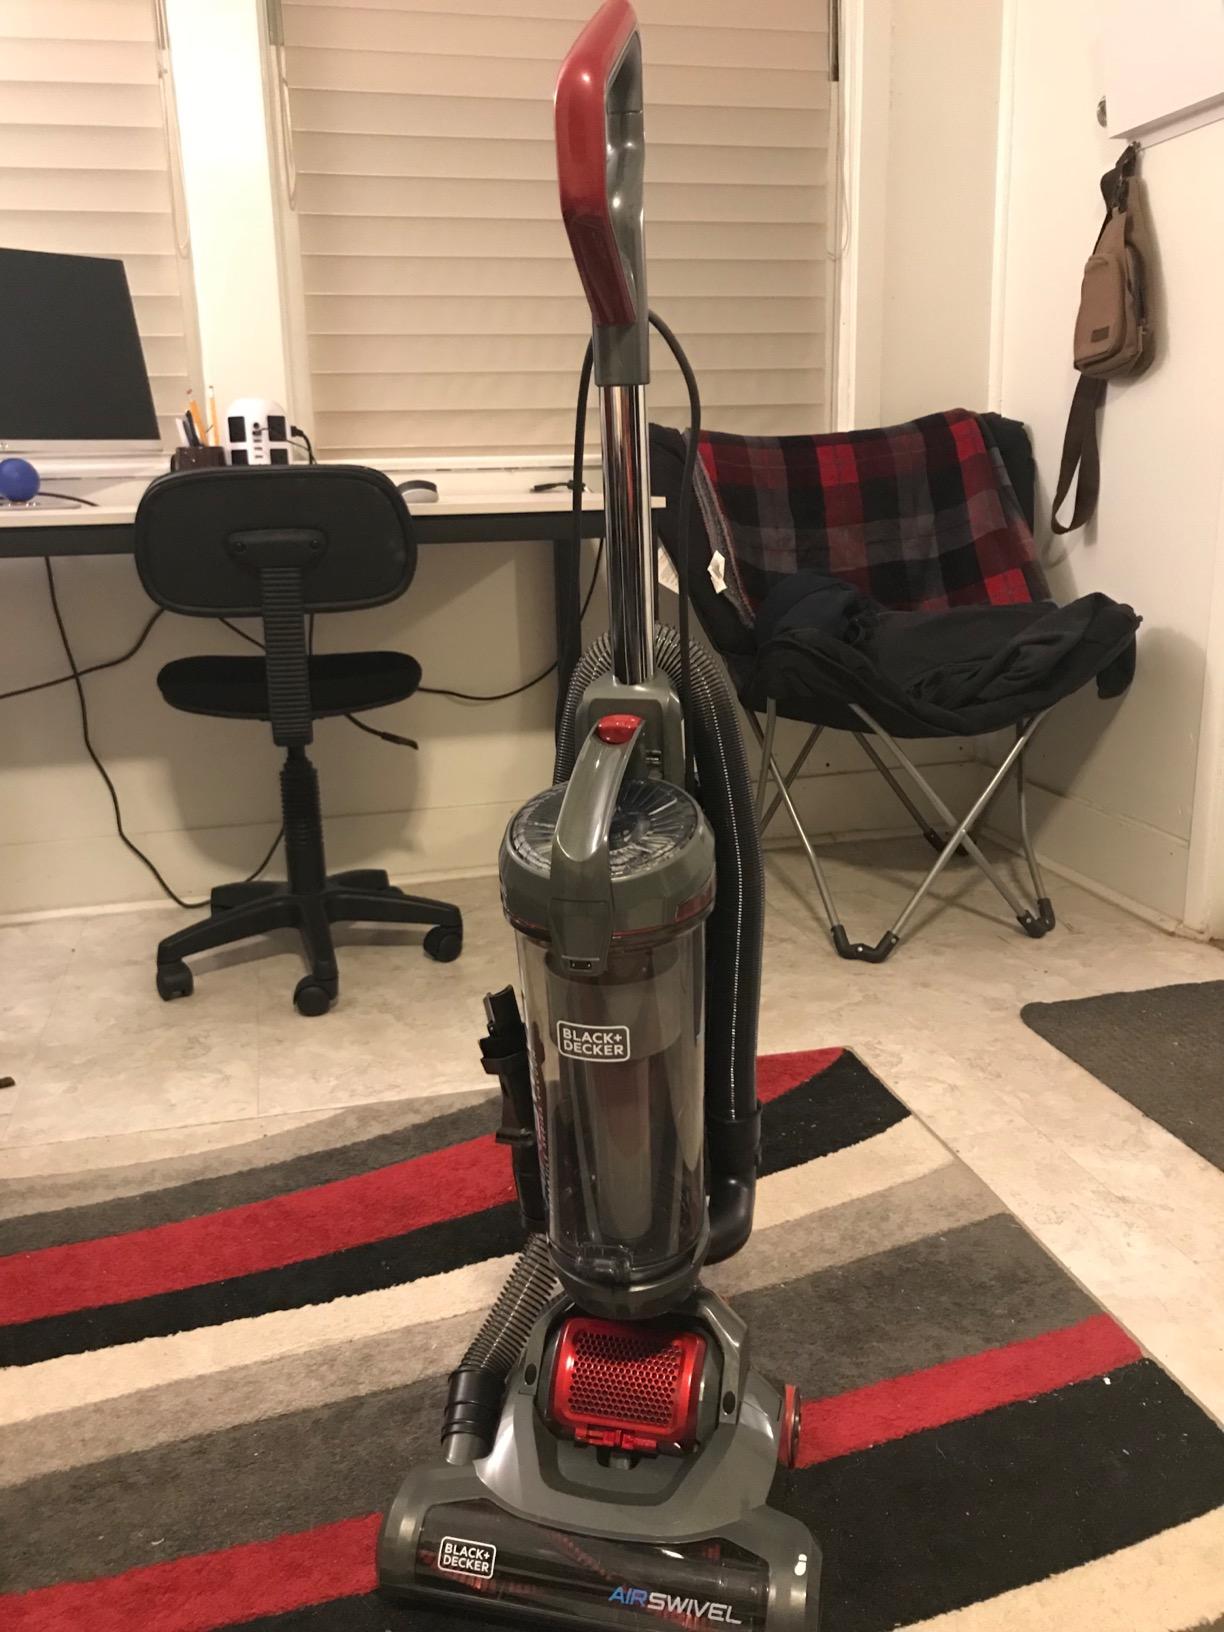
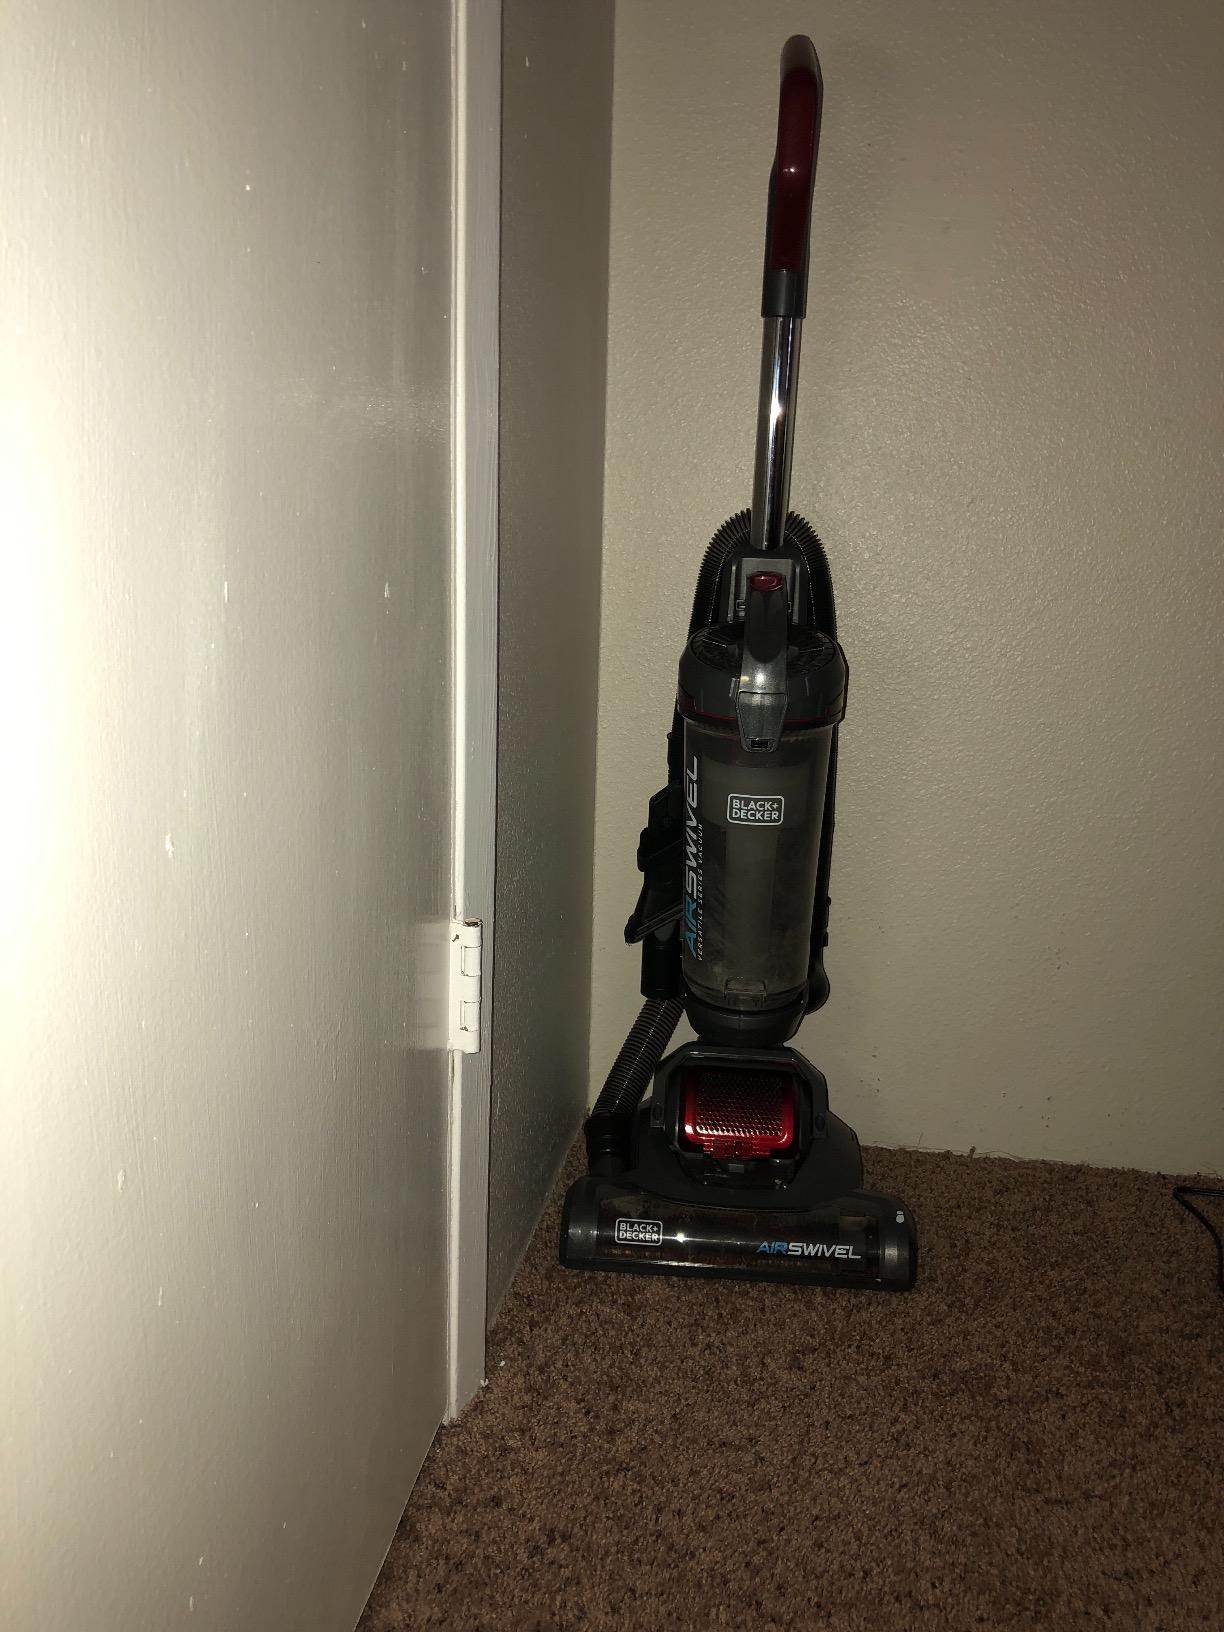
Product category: items_vacuum
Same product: yes